Stevens-Duryea

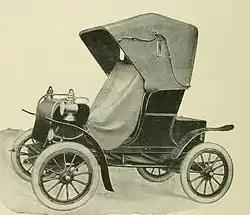
1904 Stevens-Duryea Model L Stanhope Runabout

A contract to manufacture cars called Stevens-Duryea was signed in August 1901. Stevens Arms had recently purchased the factory of Victor Steam and bicycle maker Overman, and Stevens-Duryea shared the premises for several months. The first Stevens-Duryea was identical to the car developed by Hampden Automobile & Launch and the first 50 cars were planned to be built by March 1902. The Stevens-Duryea was a two-cylinder, 5-hp runabout that sold for $1,200 in 1901.